Allegheny River Lock and Dam No. 7

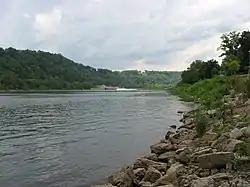
Allegheny River Lock and Dam No. 7, June 2008

Allegheny River Lock and Dam No. 7 is a historic lock and fixed-crest dam complex located at East Franklin Township, Pennsylvania and Kittanning in Armstrong County, Pennsylvania. It was built between 1928 and 1930 by the United States Army Corps of Engineers, and consists of the lock, dam, esplanade, and Operations Building. The lock measures 56 feet by 360 feet, and has a lift of 13.0 feet. The dam measures approximately 20 feet high and 916 feet long. The Operations Building, or powerhouse, is a utilitarian two-story building in a vernacular early-20th century revival style. The lock and dam were built by the U.S. Army Corps of Engineers as a part of an extensive system of locks and dams to improve navigation along the Allegheny River.